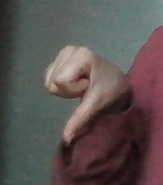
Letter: waw